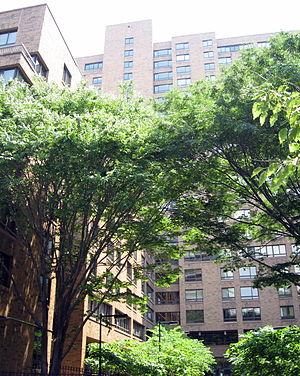
Les New York University residence halls sont un complexe de résidences universitaires appartenant à l'Université de New York aux États-Unis. Avec 12 500 résidents, cette université possède le septième système de résidence universitaire du pays. L'originalité des NYU residence halls est que beaucoup de logements pour étudiants sont d'anciens appartements ou de vieux hôtels.